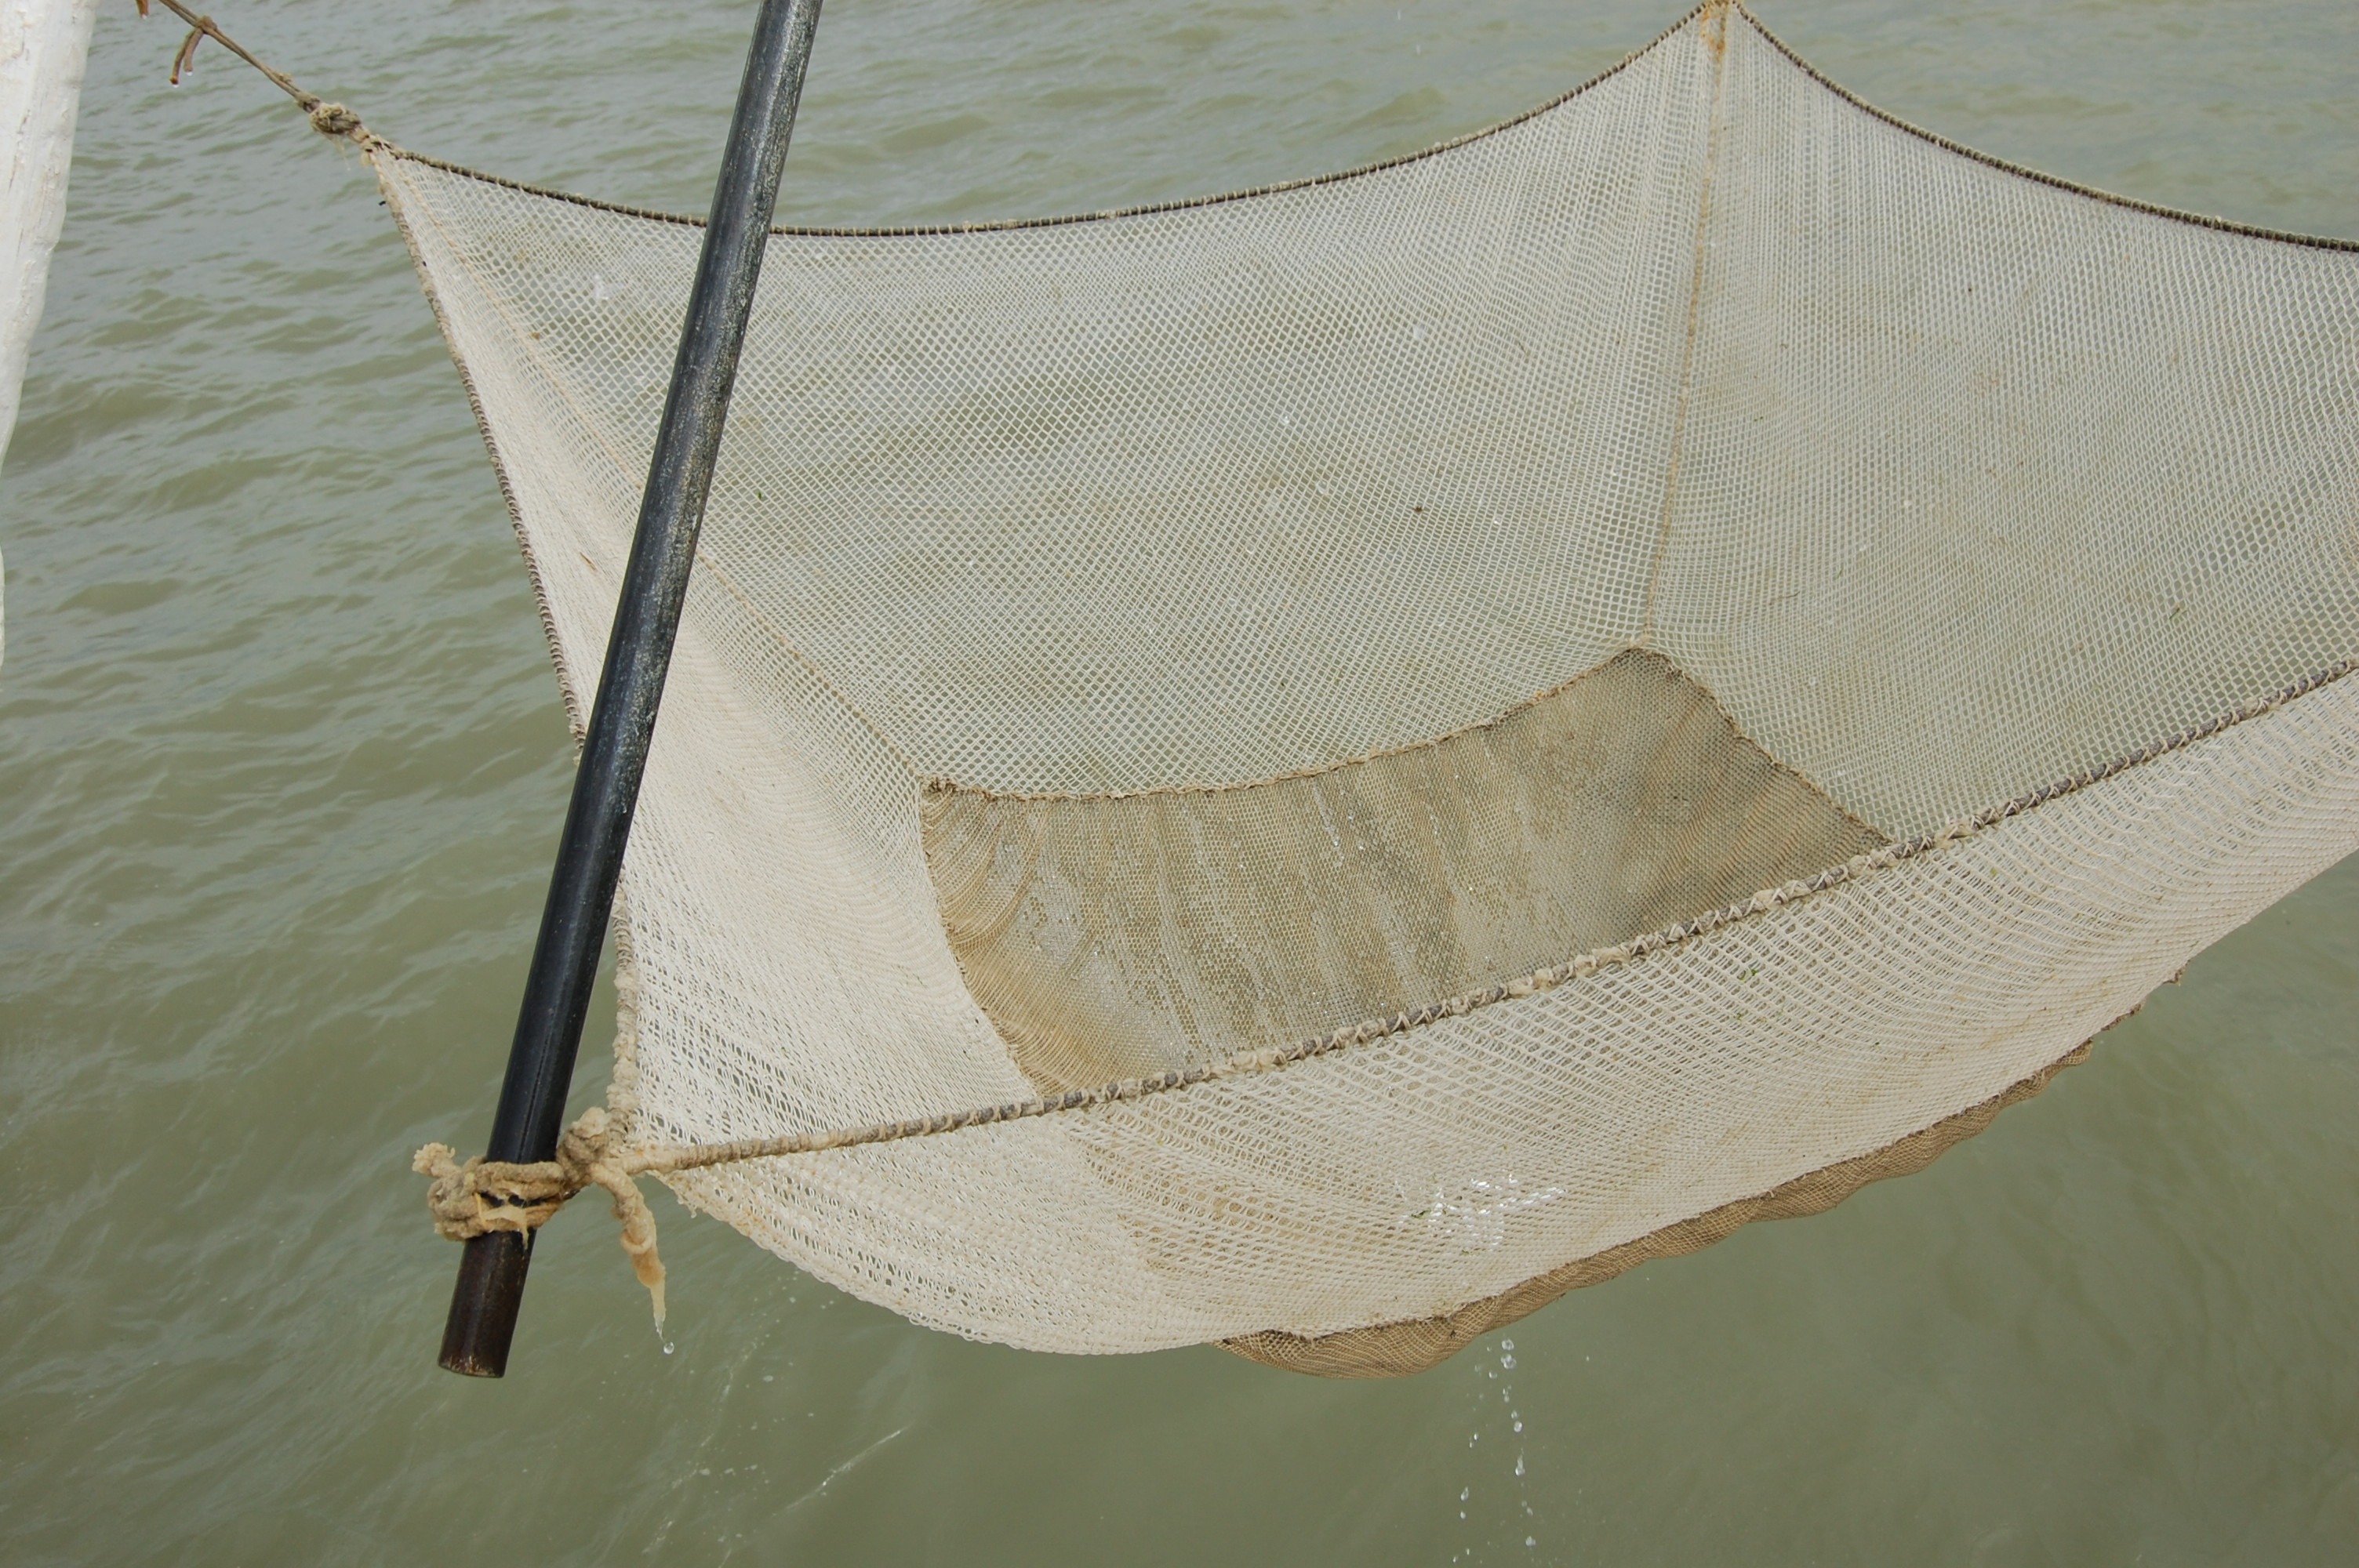
sea, wing, wood, boat, fishing, fisherman, mast, sailboat, hammock, net, fishing net, watercraft rowing